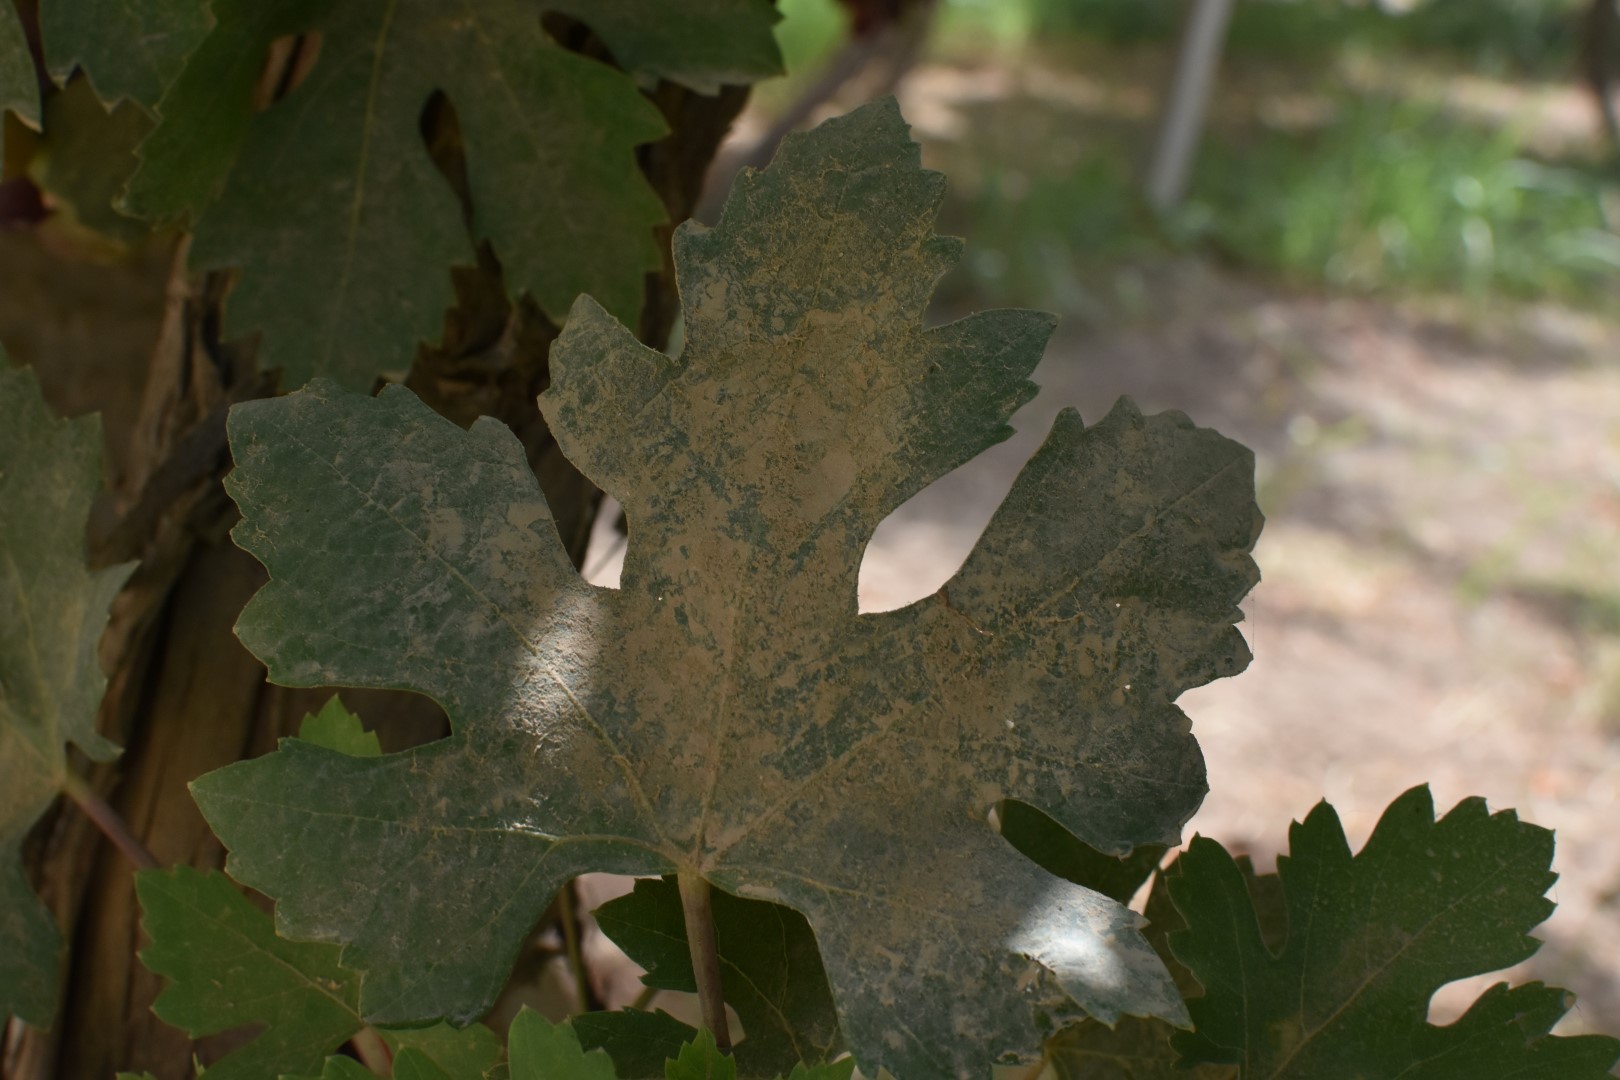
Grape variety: Riasi